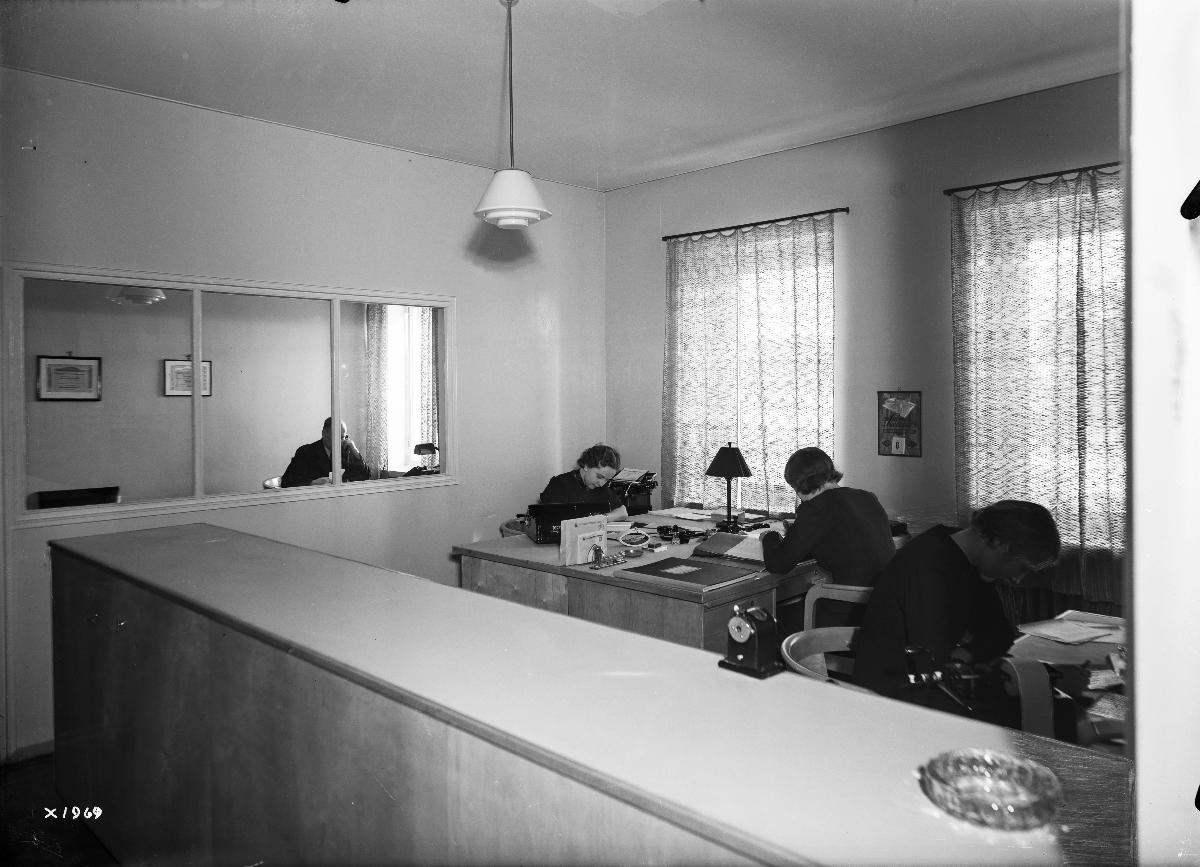
Karjapohjolan talo Rovaniemellä
Karjapohjola in Rovaniemi
sisällön kuvaus: Toimisto Karjapohjolan uudessa liike- ja tuotantolaitosrakennuksessa Rovaniemellä vuonna 1939. content description: Office space in Karjapohjola's new premises in Rovaniemi, Finland, in 1939.
Vuosi: 1939
Paikka: Fennoskandia, Lappi, Pohjoismaat, Suomi, Lappi, Rovaniemi
Aiheet: sisäkuva; toimistorakennukset; toimistot; toimistotyöntekijät; lihateollisuus; office buildings; offices; office workers; meat industry; kontorsbyggnader; kontor; kontorsanställda; köttindustri